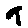
Label: 9